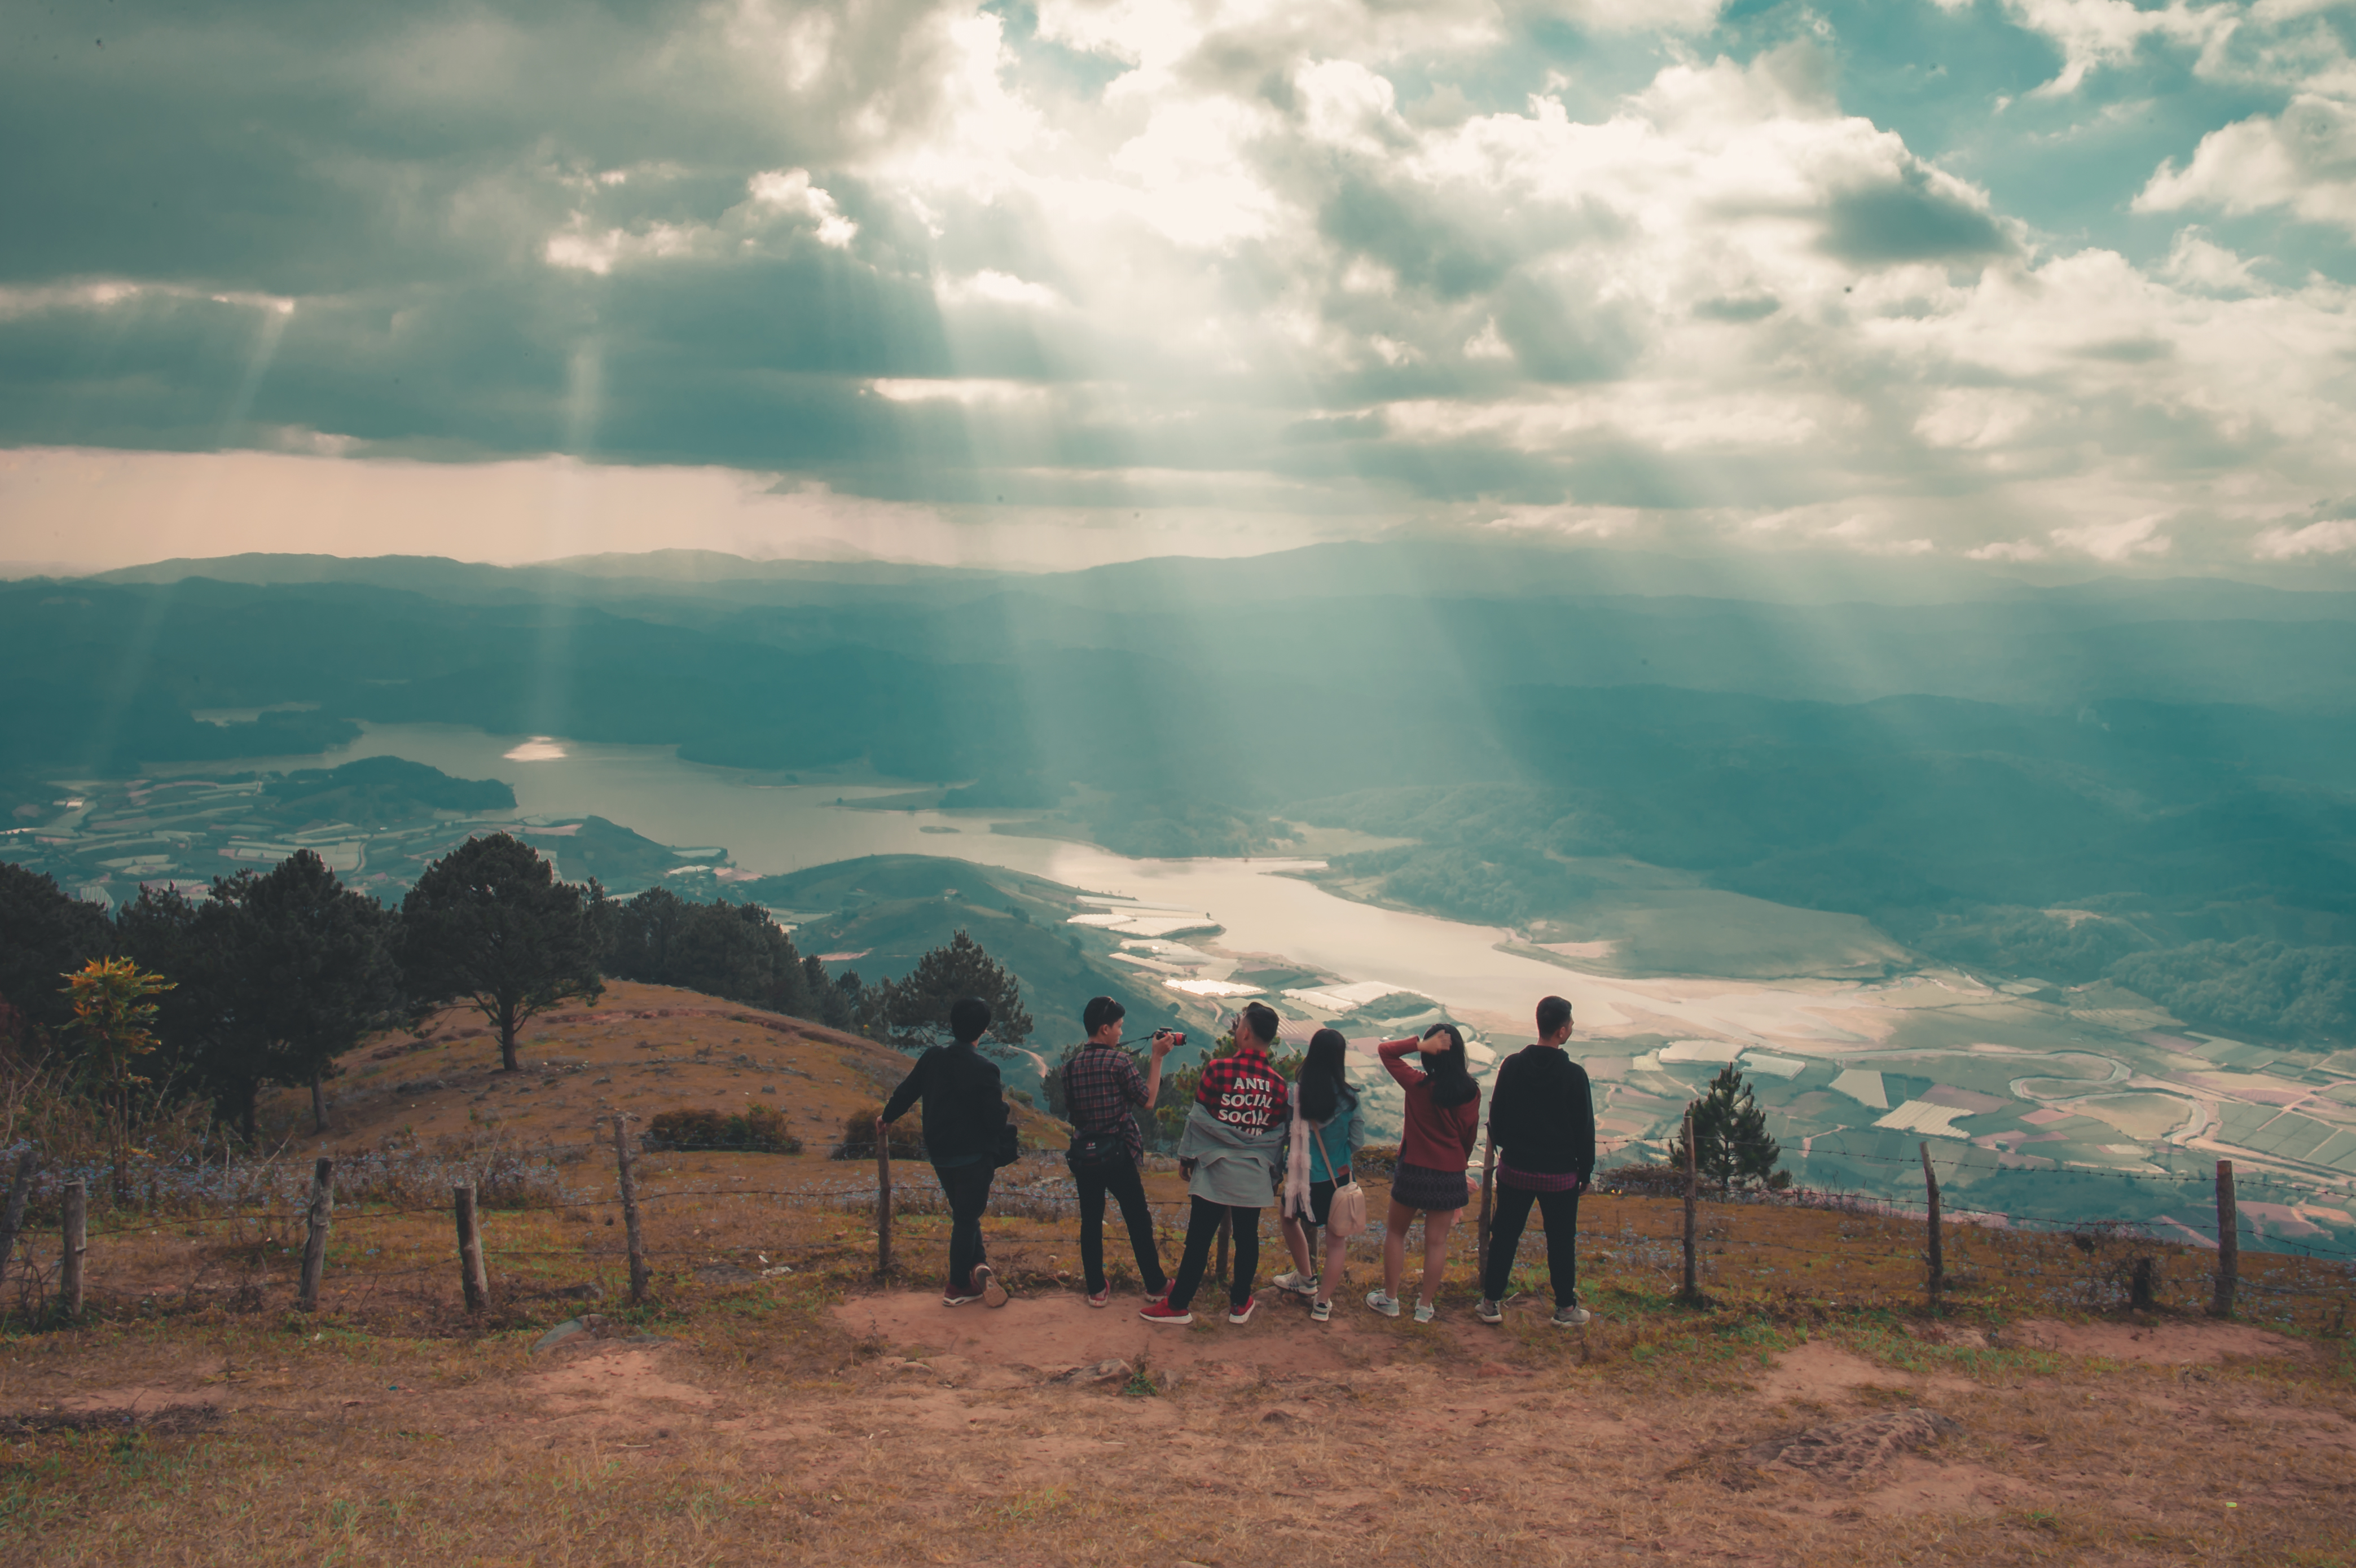
nature, plant, tree, sky, cloud, mountainous landforms, mountain, hill, wilderness, highland, hill station, ridge, phenomenon, meteorological phenomenon, morning, atmosphere, mountain range, rural area, landscape, sunlight, terrain, fell, horizon, tourism, mount scenery, grass, plateau, national park, rock